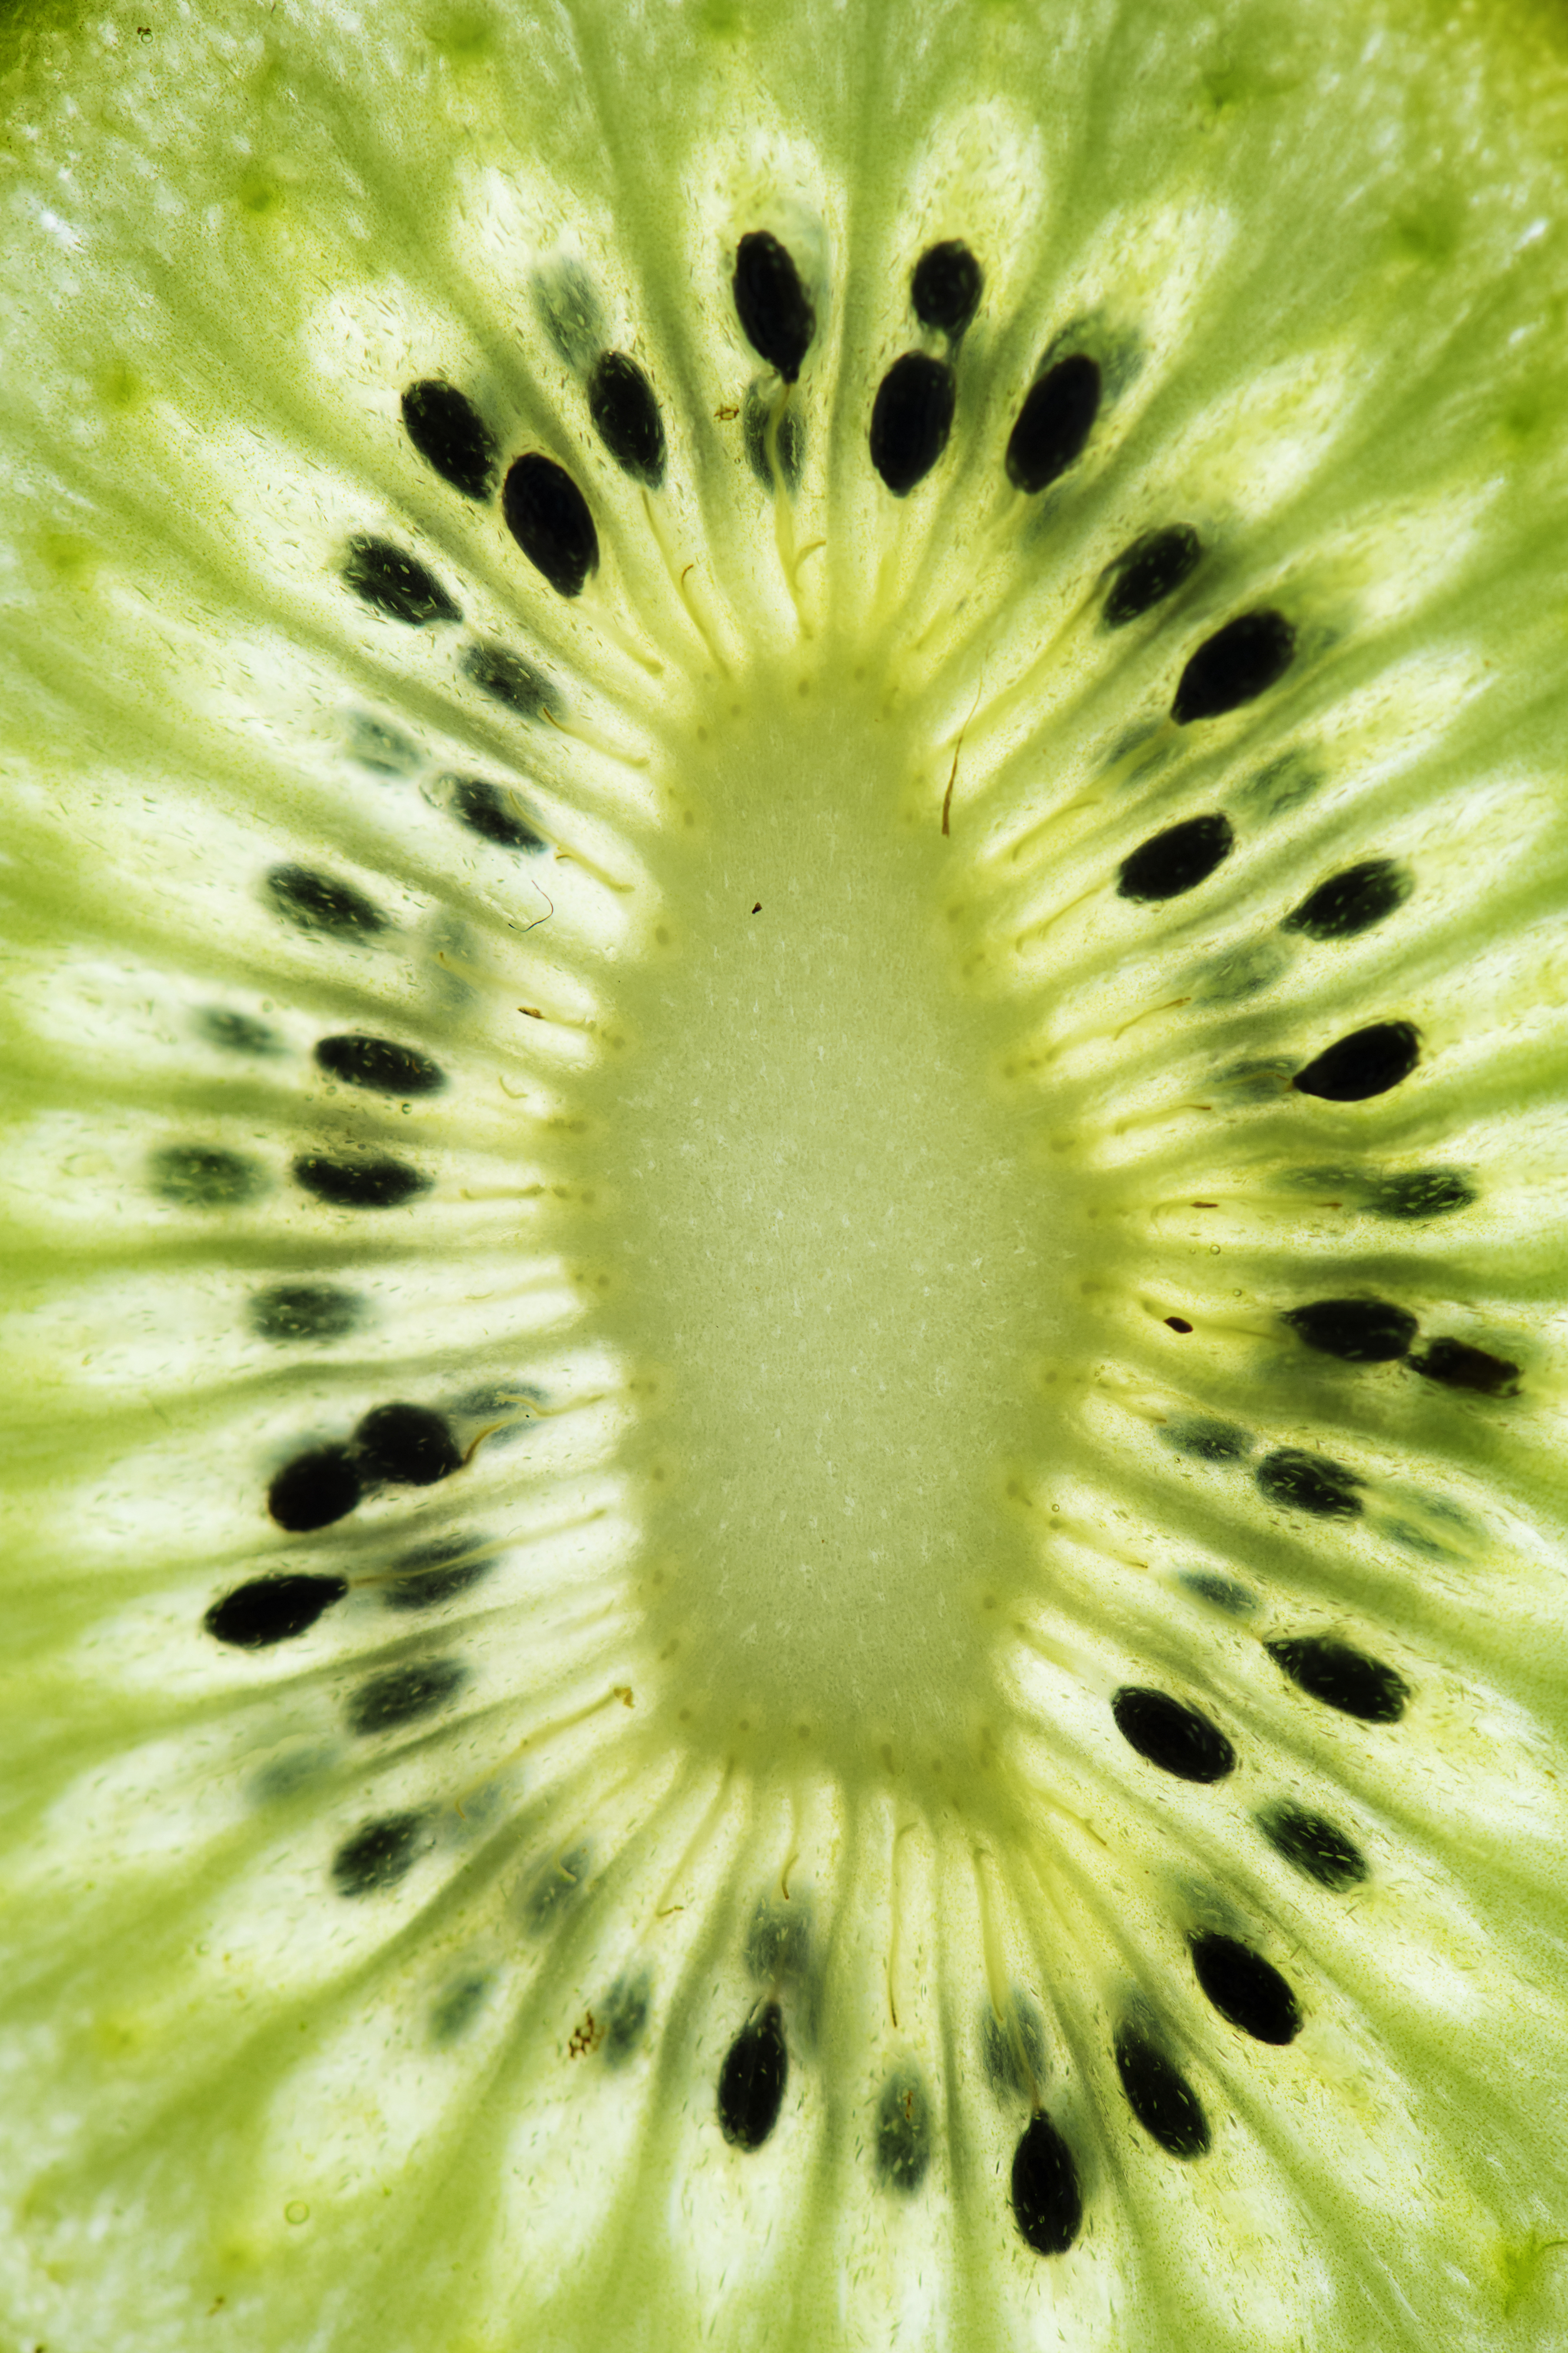
background, closeup, color, delicious, dessert, diet, energy, food, fresh, freshness, fruit, fruity, green, health, healthful, healthy, ingredient, juicy, kiwi, kiwi closeup, kiwi fruit, kiwi macro, kiwi slice, kiwifruit, macro, natural, nature, nutrition, nutritious, organic, pattern, raw, refreshing, refreshment, ripe, season, seasonal, seeds, slice, summer, sweet, taste, tasty, texture, textured, tropical, vitamin, wallpaper, yummy, close up, macro photography, produce, organism